Jon Gray

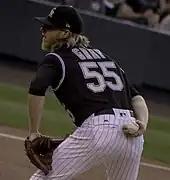
Gray in 2018

The Rockies invited Gray to spring training in 2014. They assigned him to the Tulsa Drillers of the Double–A Texas League for the 2014 season. He pitched to a 10–5 record, a 3.91 ERA, and 113 strikeouts in innings. He missed the first round of the Texas League playoffs due to a tired shoulder. The Rockies invited Gray to spring training in 2015. They assigned him to the Albuquerque Isotopes of the Triple–A Pacific Coast League to start the 2015 season. Gray pitched to a 6–6 win–loss record with a 4.33 ERA and 110 strikeouts in 21 games, including a 2.70 ERA in his last six starts.